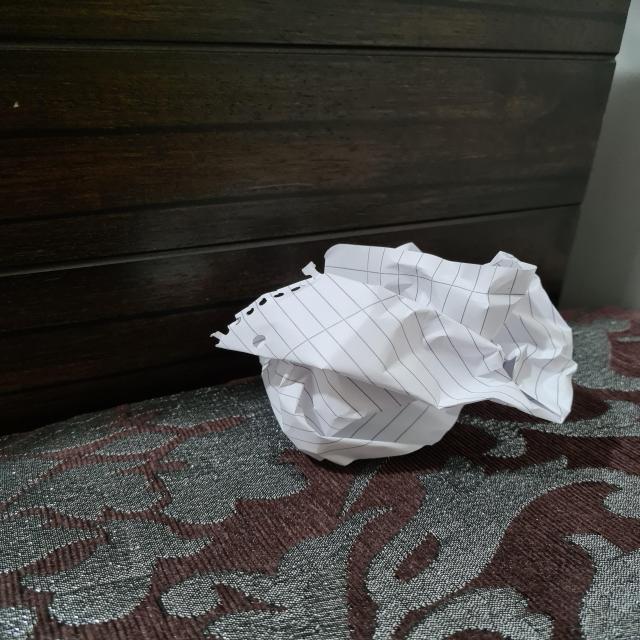
Label: tissues